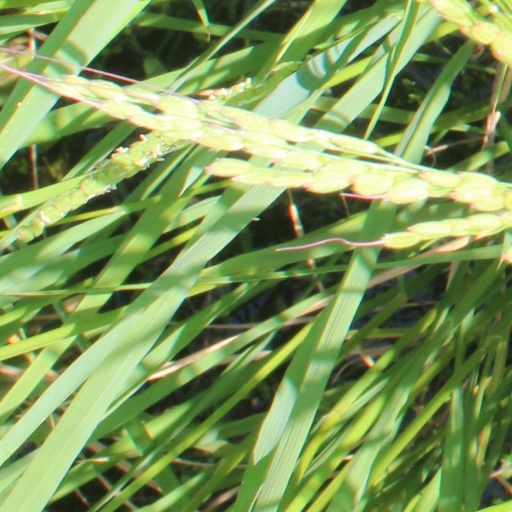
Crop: rice